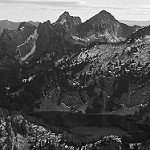
Label: B & W